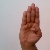
The image shows a hand gesture representing the letter 'B' in Indian Sign Language.